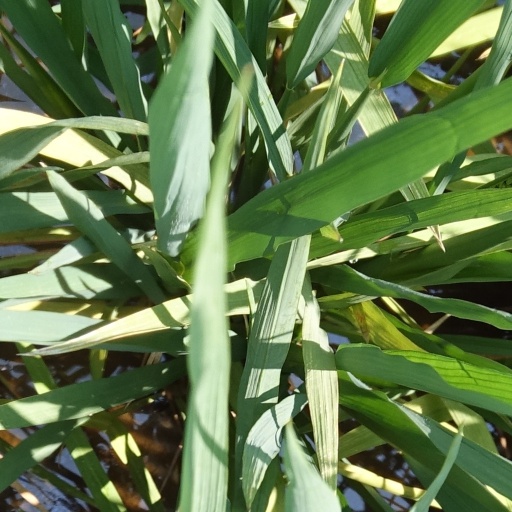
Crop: rice